River Don Navigation

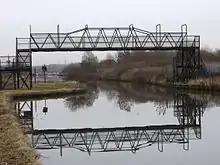
Eastwood Footbridge

Eastwood Footbridge carries the public footpath from the Eastwood area of Rotherham to the Parkgate Retail Park. When the Rotherham Cut section of the Don Navigation was constructed in 1740, the crossing was by means of a swing bridge. This was replaced by a high-level footbridge in the late 1900s. To the south of Eastwood Footbridge is a bailey bridge crossing of the River Don.